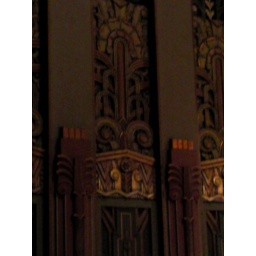
Detail of the interior theater walls between Sonic Youth sets at The Wiltern in Los Angeles